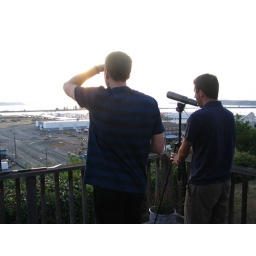
4thofjuly09 The boys are spying on people in their boats